Clock Tower (Podgorica)

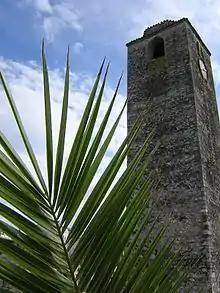
Detail of the clock tower

Sahat Kula was built in 1667, by Hadži-paša Osmanagić, a prominent citizen of Podgorica. It is a freestanding tall stone clock tower.